Sudhir Nayak

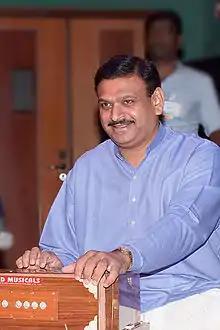
Sudhir Nayak

Sudhir Nayak (born 15 May 1972) is an Indian classical Harmonium player, a disciple of Pandit Tulsidas Borkar and Pandit Jitendra Abhisheki. He is also a music composer of repute and is constantly engaged in teaching music to students regularly and also through workshops and interactive sessions.